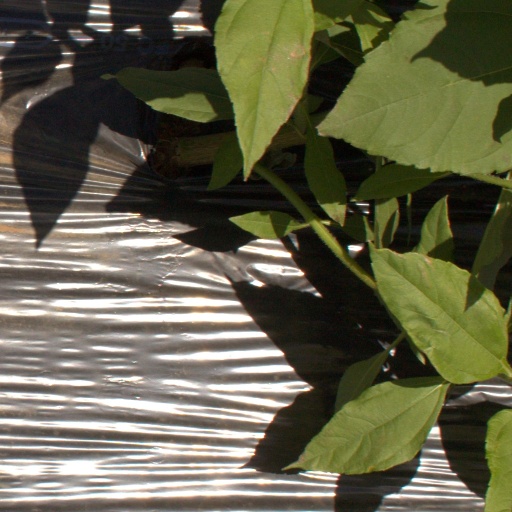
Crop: Jerusalem artichoke